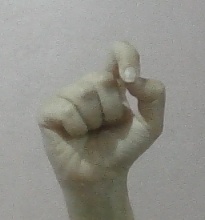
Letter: fa